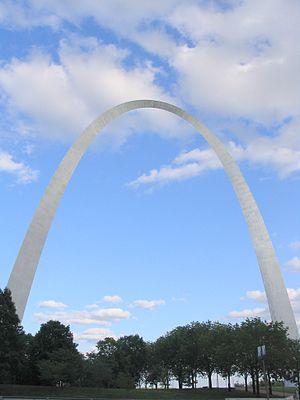
Le style international est un courant architectural qui s'est épanoui entre les années 1920 et la fin des années 1980 dans le monde entier. Ce style, qui marque l'arrivée des idées du Mouvement moderne aux États-Unis, notamment par l'intermédiaire de Philip Johnson au MoMA à New York et de Ludwig Mies van der Rohe à Chicago, résulte du mariage des idées de l'école du Bauhaus et des techniques de construction en acier et en verre des États-Unis. Il caractérise une grande partie de l'architecture des Trente Glorieuses. Sa caractéristique principale est de construire des bâtiments en rupture totale avec les traditions du passé. Ses architectes décident de mettre en valeur les volumes par des surfaces extérieures lisses et sans ornementation. Ils souhaitent appliquer le principe de régularité et utiliser pour cela toutes les possibilités offertes par le béton, l'acier et le verre. Le style international se présente donc comme une tendance résolument moderniste et recherche le dépouillement dans la décoration. Sa critique aboutit au Postmodernisme.